Urausu, Hokkaido

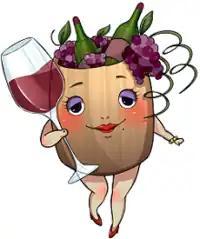
Usuko Ne-san, the town's mascot

Urausu's mascot is . She is a wine barrel. Due to this, she wears make up to hide cracks. She is known for saying "my blood is flowing with wine!" (私の血はワインが流れている！). She is usually assisted by and .